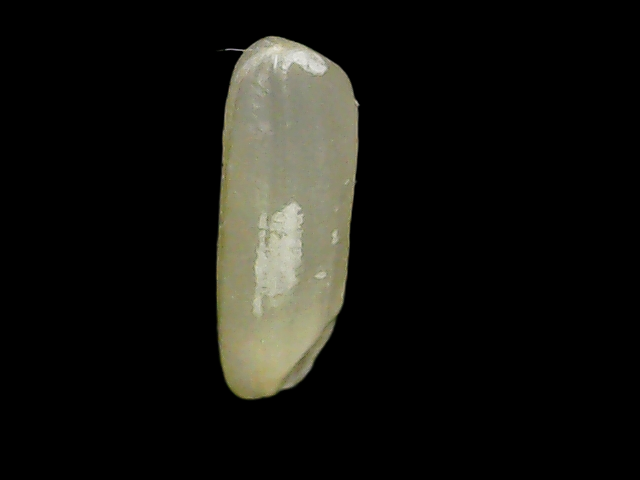
Rice variety: Binadhan7